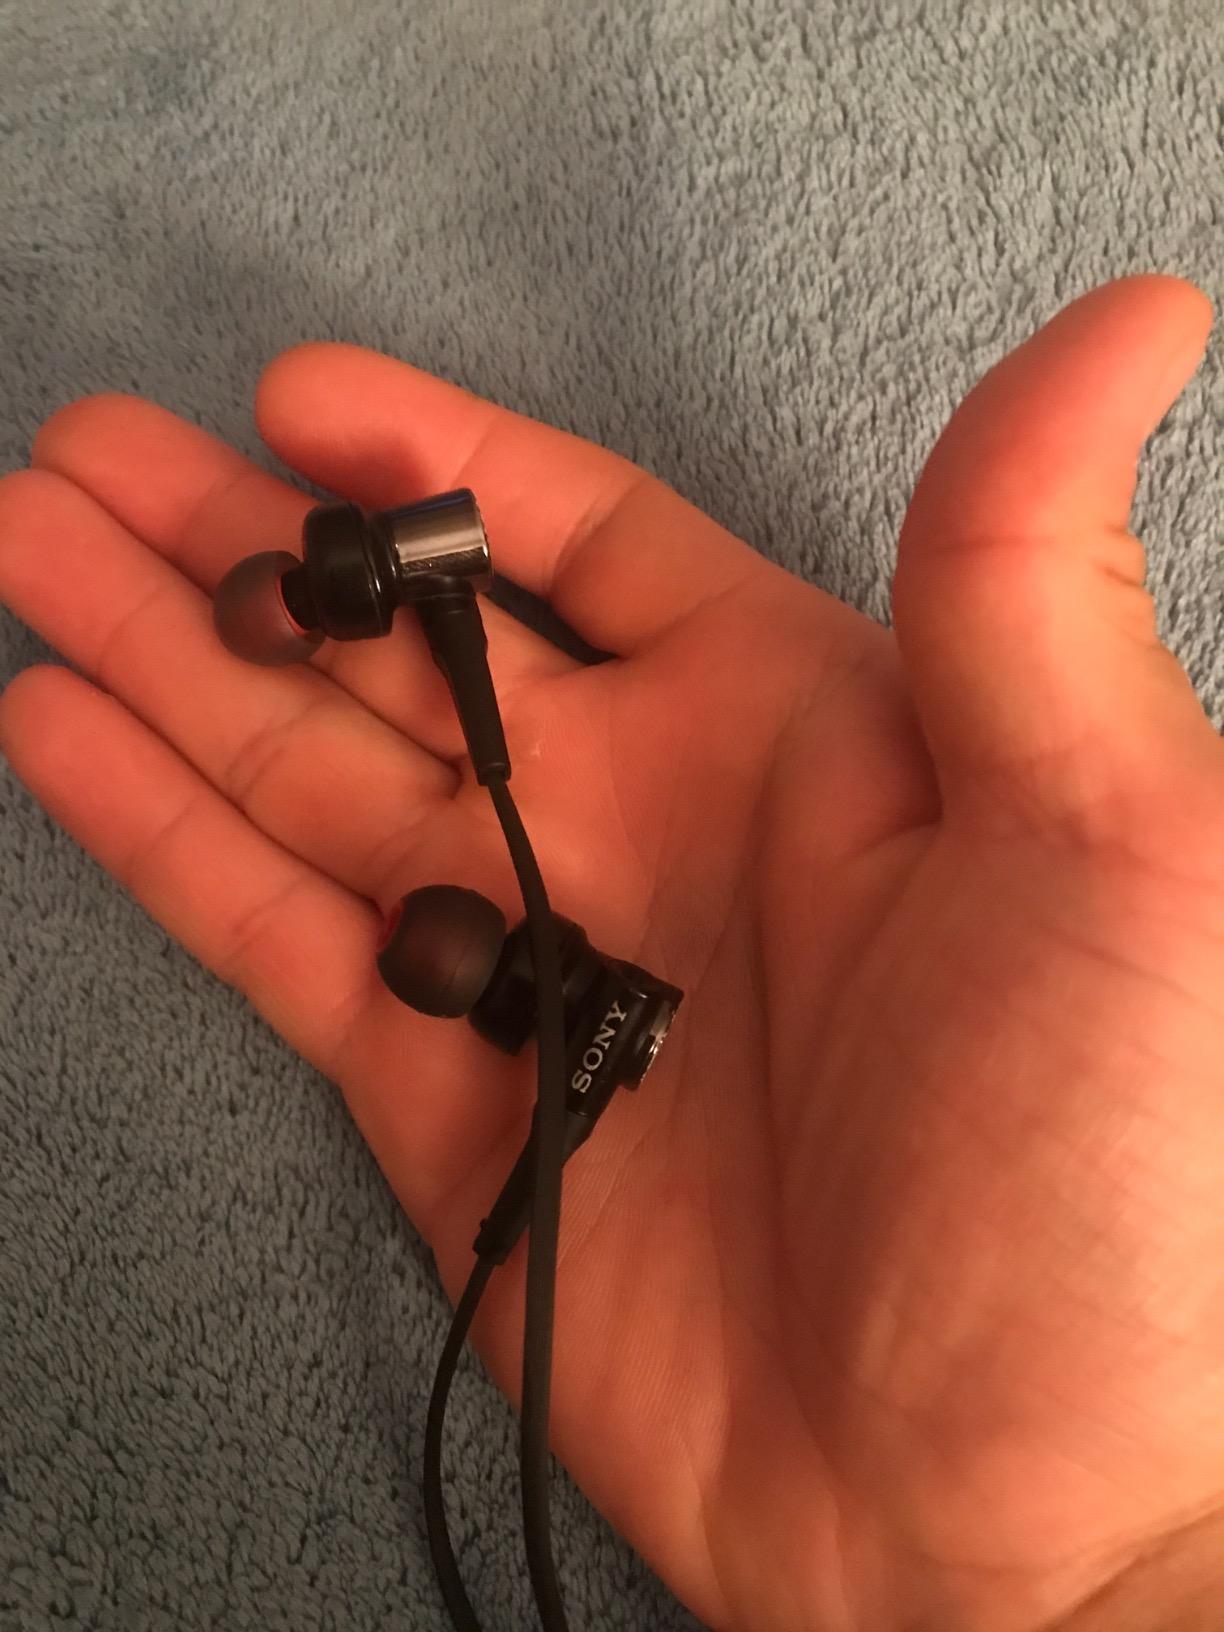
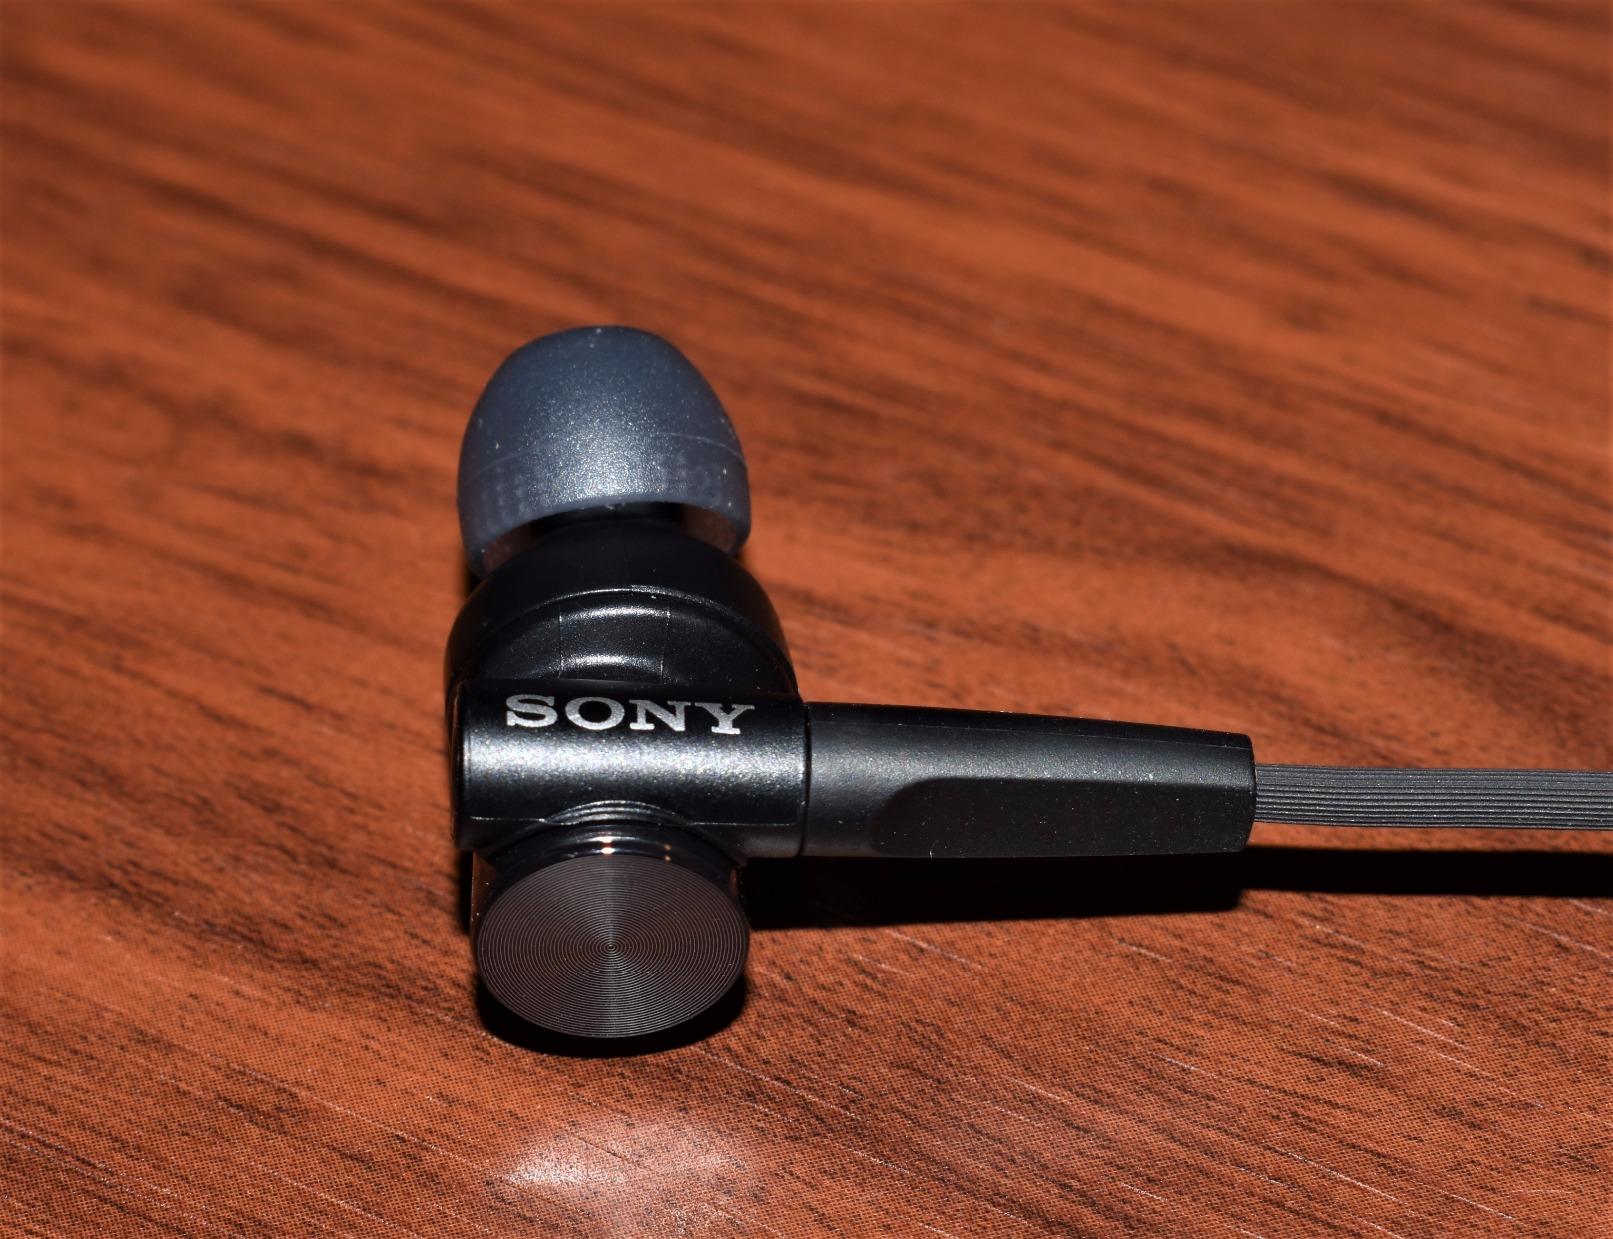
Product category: headphones
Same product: yes